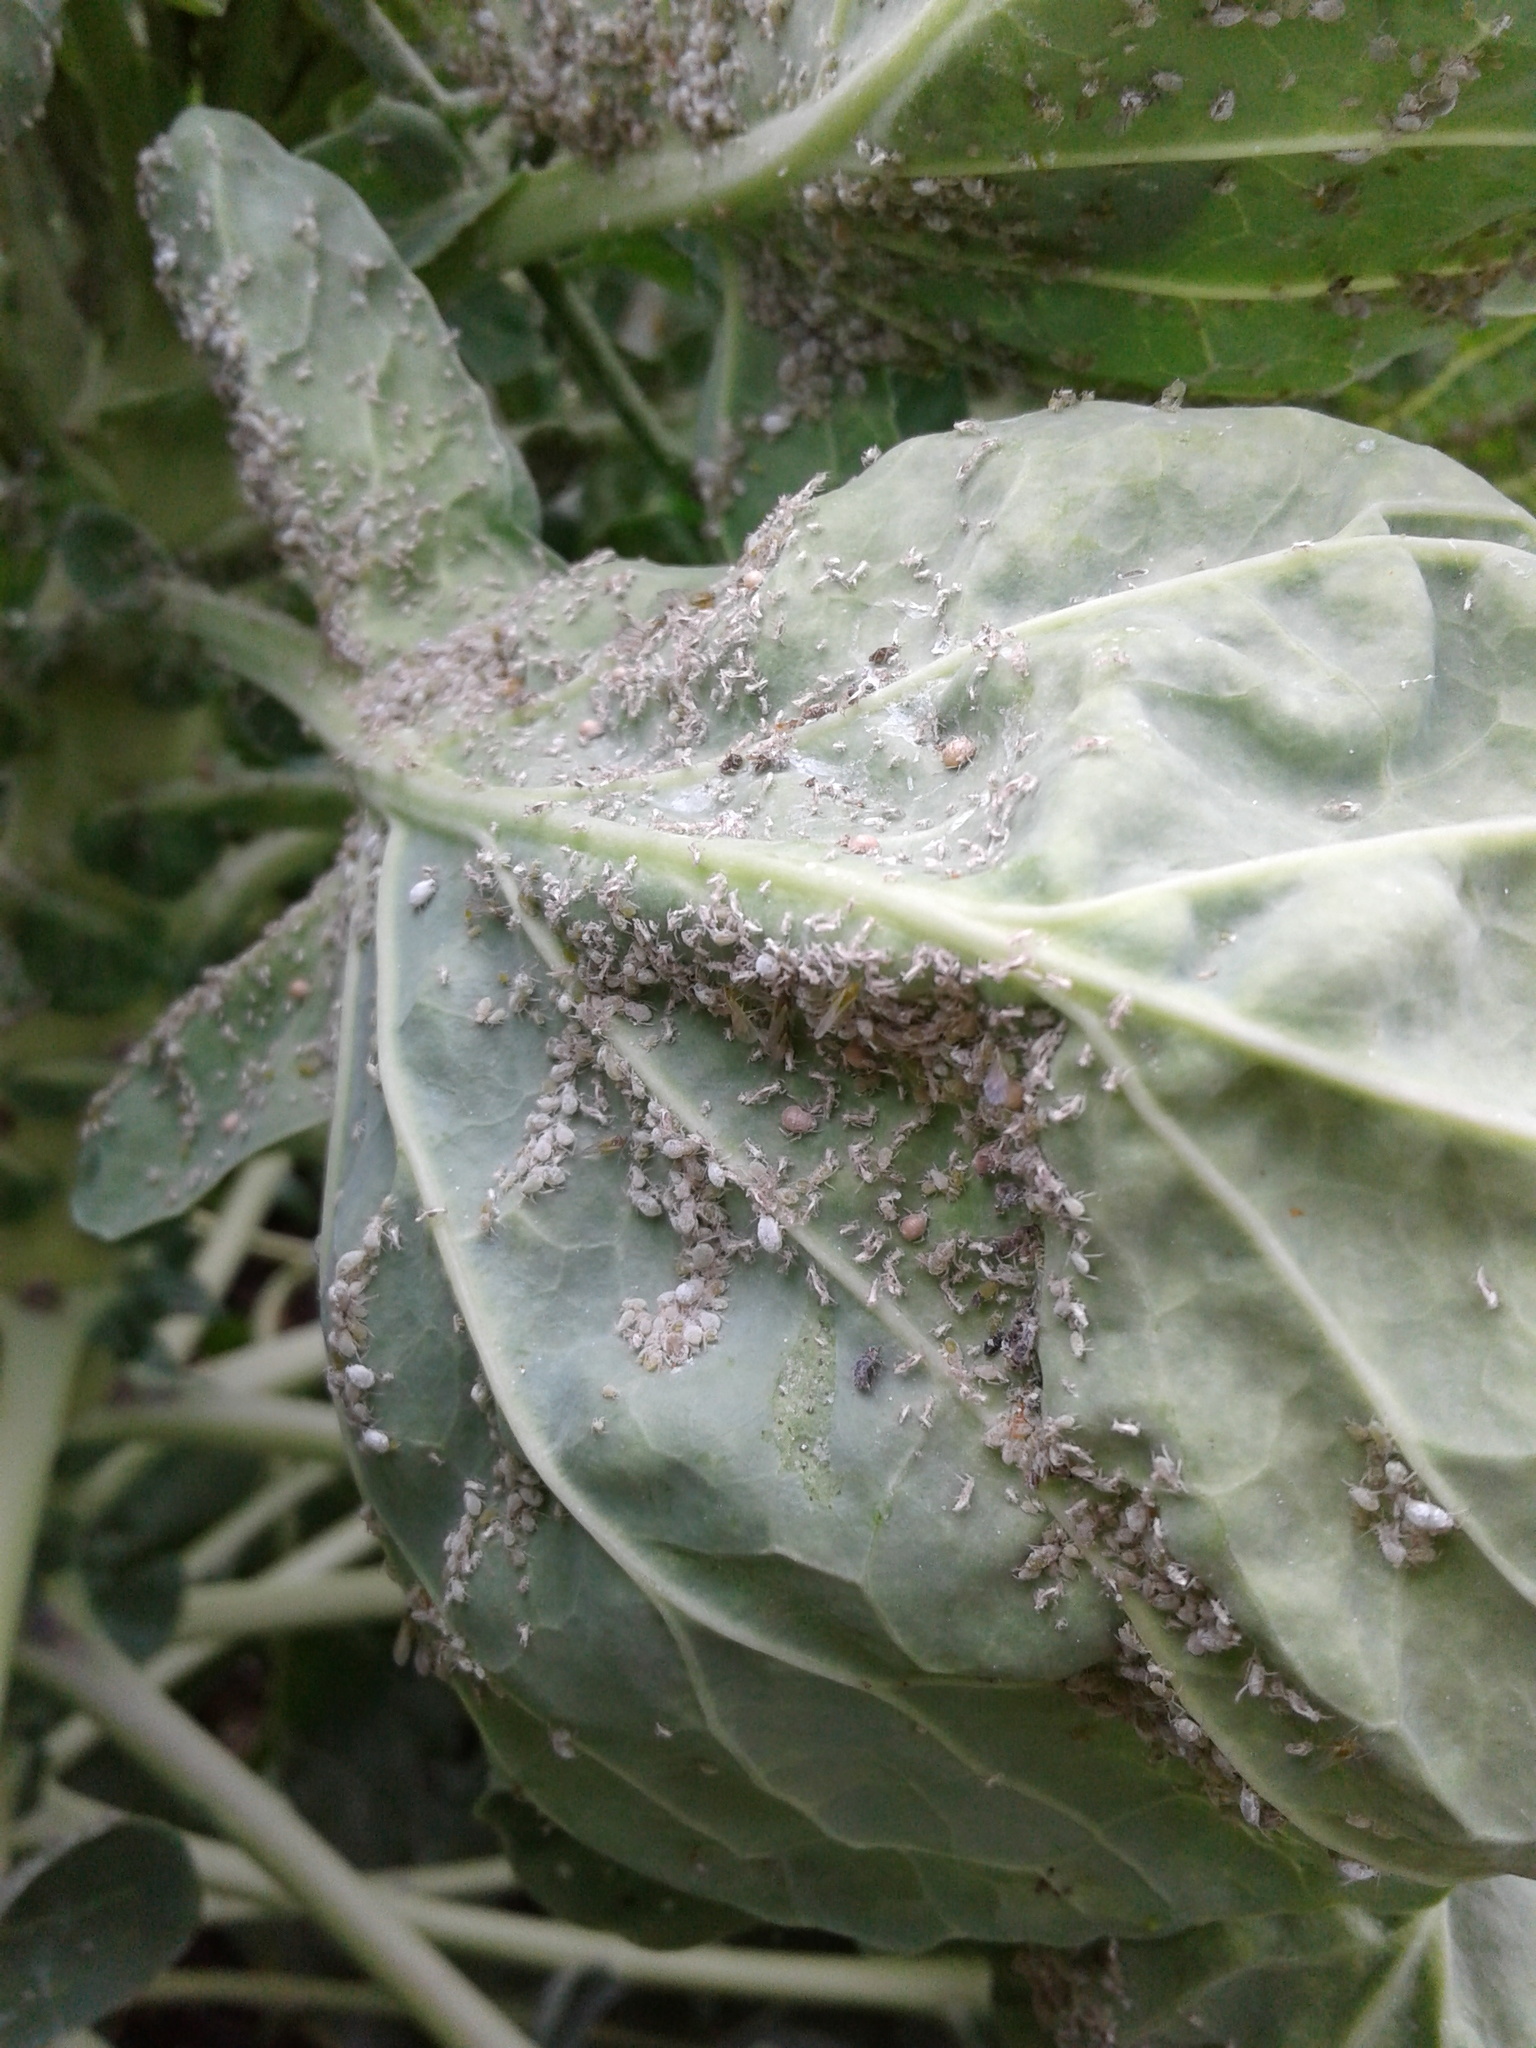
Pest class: cabbage_aphid